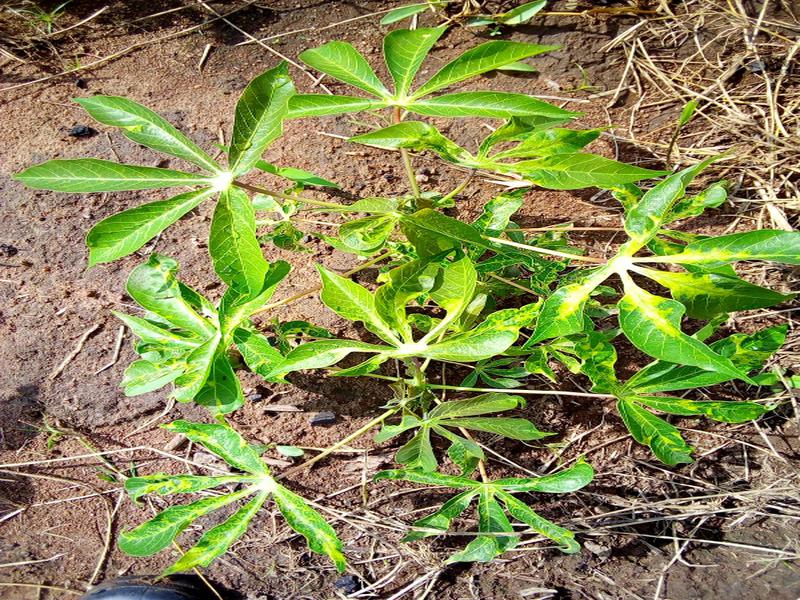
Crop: cassava
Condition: mosaic_disease